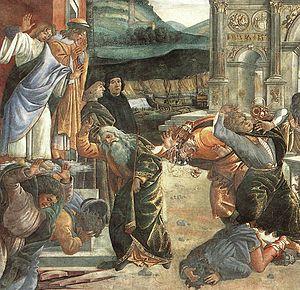
Alessandro di Mariano di Vanni Filipepi, dit Sandro Botticelli, est un peintre italien né à Florence le 1ᵉʳ mars 1445 et mort le 17 mai 1510 dans la même ville. Botticelli est l'un des peintres les plus importants de la Renaissance italienne et de l'histoire de l'art.
Kora'h ou Qora'h est la 38ᵉ section hebdomadaire du cycle annuel de lecture de la Torah et la cinquième du Livre des Nombres.